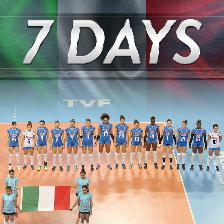
Label: Human